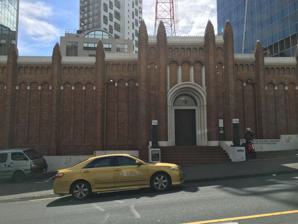
Building: Gus Fisher Gallery
Country: New Zealand
Year built: 2001
Art gallery in Auckland, New Zealand Gus Fisher Gallery Gus Fisher Gallery is located in the historic Kenneth Myers Centre General information Type Art Gallery Architectural style Neo-Romanesque, Art Deco Location 74 Shortland Street, Auckland , New Zealand Coordinates 36°50′48″S 174°46′10″E / 36.84668985945163°S 174.76936314184553°E / -36.84668985945163; 174.76936314184553 Design and construction Architect(s) Wade & Bartley Website https://gusfishergallery.auckland.ac.nz Gus Fisher Gallery is a contemporary art gallery owned and operated by the University of Auckland in Auckland , New Zealand. It is located in the Kenneth Myers Centre , a historic building restored in 2000 with the help of the gallery's patron, Gus Fisher (1920–2010). The gallery exhibits a regular programme of socially engaged exhibitions that showcase international and local artists, and an extensive public programme including performances, film screenings, workshops, panel discussions and family activities. Gus Fisher Gallery opened in 2001 as a venue for the first Auckland Triennial, led by inaugural Director Robin Stoney. From 2006 to 2017, it was operated by the University of Auckland Centre for Art Research, which was established in 2006 to support and develop the academic and research activities connected with Gus Fisher Gallery, The University of Auckland Art Collection, and Window, and was led by Director, Linda Tyler. The gallery aimed to present a balanced and relevant programme of curated exhibitions of contemporary and historical art, which interrogates current visual arts knowledge nationally and internationally. In 2008, Gus Fisher Gallery was awarded Metro Magazine's Best Arts Institution in Auckland, from their annual Best of Auckland Issue. In 2018, Gus Fisher Gallery shifted its focus to contemporary art exhibitions with an emphasis on film and video work, reflecting the building's heritage as broadcasting studios. The gallery closed in September 2018 and reopened at the beginning of April 2019, having undergone refurbishments. Gus Fisher Gallery is open Tuesday to Friday, 10am – 5pm, and Saturday 12pm - 4pm. Entry is always free. Centre for Art Research (2006–2017) The University of Auckland Centre for Art Research developed, supported and promoted scholarship, learning, and community engagement in the visual arts. It was an important platform for research at The University of Auckland and provided a public interface for engagement with the wider Auckland and New Zealand communities. Established in 2006, the centre was entrusted to manage and develop the university's extensive and valuable art collection, to coordinate the busy exhibition programme of Gus Fisher Gallery, and to support and guide the student team that leads the activities of the online and onsite student-curated gallery, Window. The centre also liaised closely with those other parts of the university engaged in similar or complementary activities with a view to maximising opportunities to profile key initiatives. The centre was originally named the Centre for New Zealand Art Research and Discovery (CNZARD) but was renamed the Centre for Art Research in 2012. In 2017 the Centre for Art Research was disestablished. Operation of the University of Auckland Art Collection, and Window gallery was transferred to The University of Auckland's Libraries and Learning Services. References